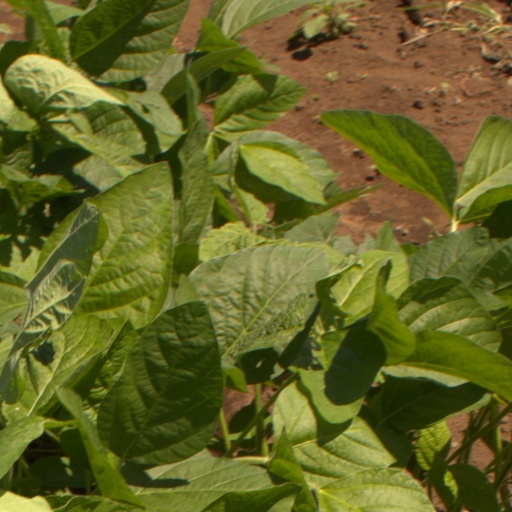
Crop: soybean